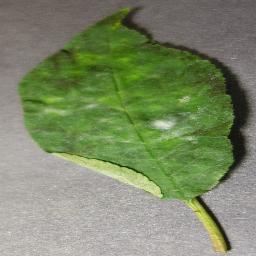
Label: Cherry___Powdery_mildew